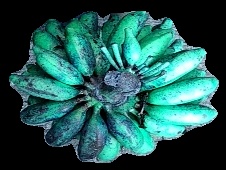
Variety: rasbale
Grade: grade3